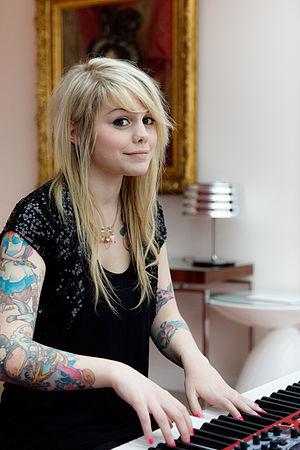
Béatrice Martin, chanteuse québécoise